Compliment sandwich

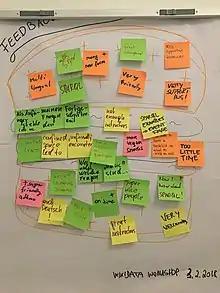
A whiteboard with several postit notes in three horizontal layers.

A compliment sandwich, praise sandwich, or feedback sandwich is a rhetorical technique to deliver criticism in a way that it is accepted by the criticized person.